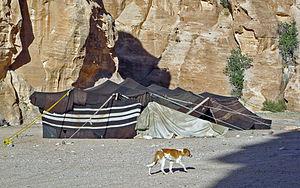
L'espace culturel des Bedu de Petra et Wadi Rum sont des Bédouins sédentaires et nomades vivant dans le sud de la Jordanie, dans la région de l'antique cité de Pétra et du désert du Wadi Rum. « L'espace culturel des Bedu de Petra et Wadi Rum » a été originellement proclamé en 2005 puis inscrit en 2008 par l'UNESCO sur la liste représentative du patrimoine culturel immatériel de l'humanité.
Cet article recense les pratiques inscrites au patrimoine culturel immatériel en Jordanie.